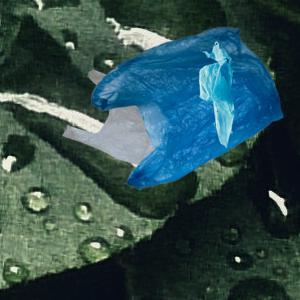
Label: plasticbags